Gump's

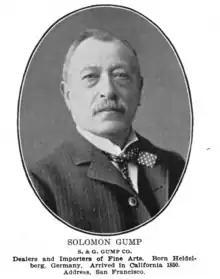

S & G Gump was founded in 1861 as a mirror and frame shop by Solomon Gump and his brother, Gustav. It later sold moldings, gilded cornices, and European artwork to those recently made wealthy from the California Gold Rush.